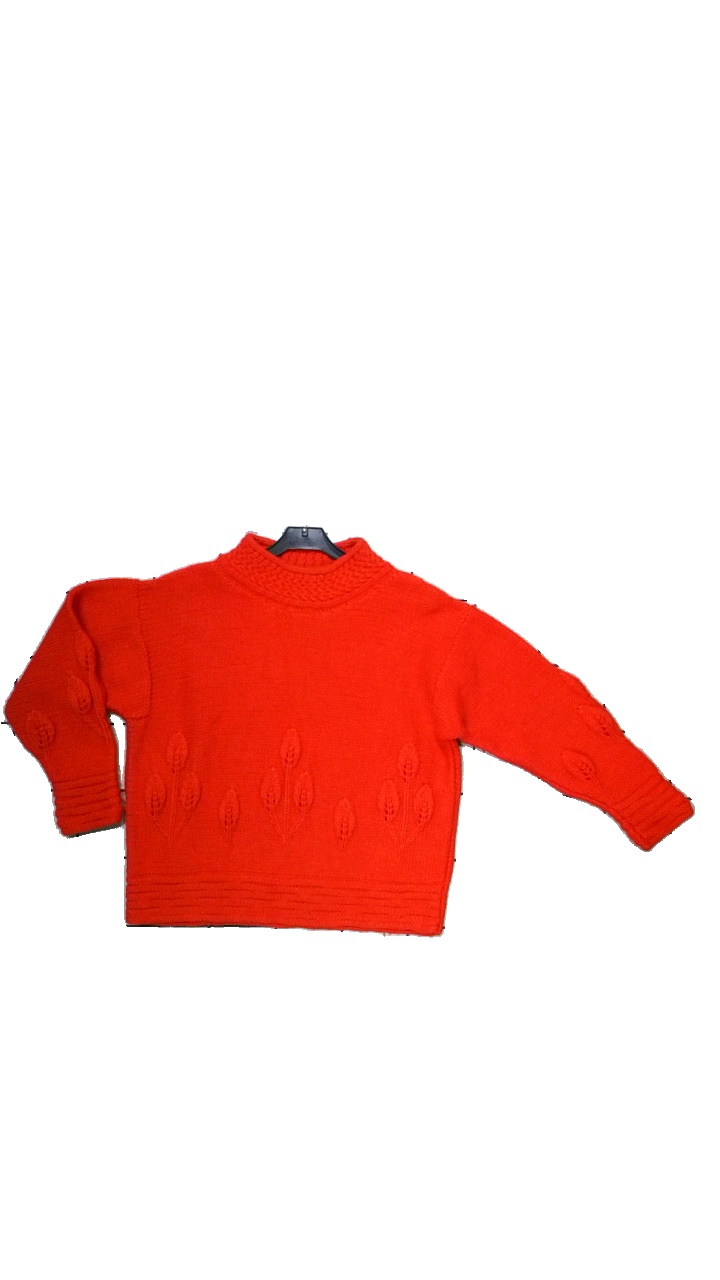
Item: Cardigan (Ladies)
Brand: Missing
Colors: Red
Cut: Regular
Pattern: Other
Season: Winter
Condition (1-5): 5
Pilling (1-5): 5
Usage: Reuse
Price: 250-400